Bira Station

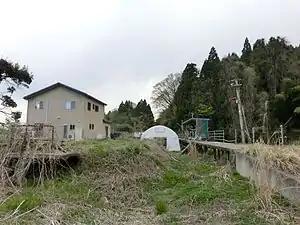
Station site in 2017

was a railway station located in Anamizu, Hōsu District, Ishikawa Prefecture, Japan. This station was abandoned on April 1, 2005.